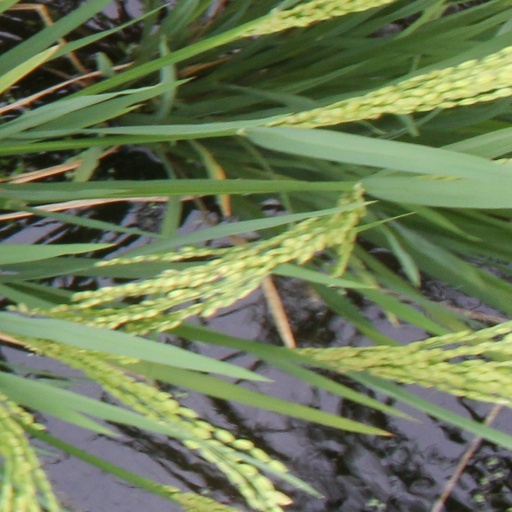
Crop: rice